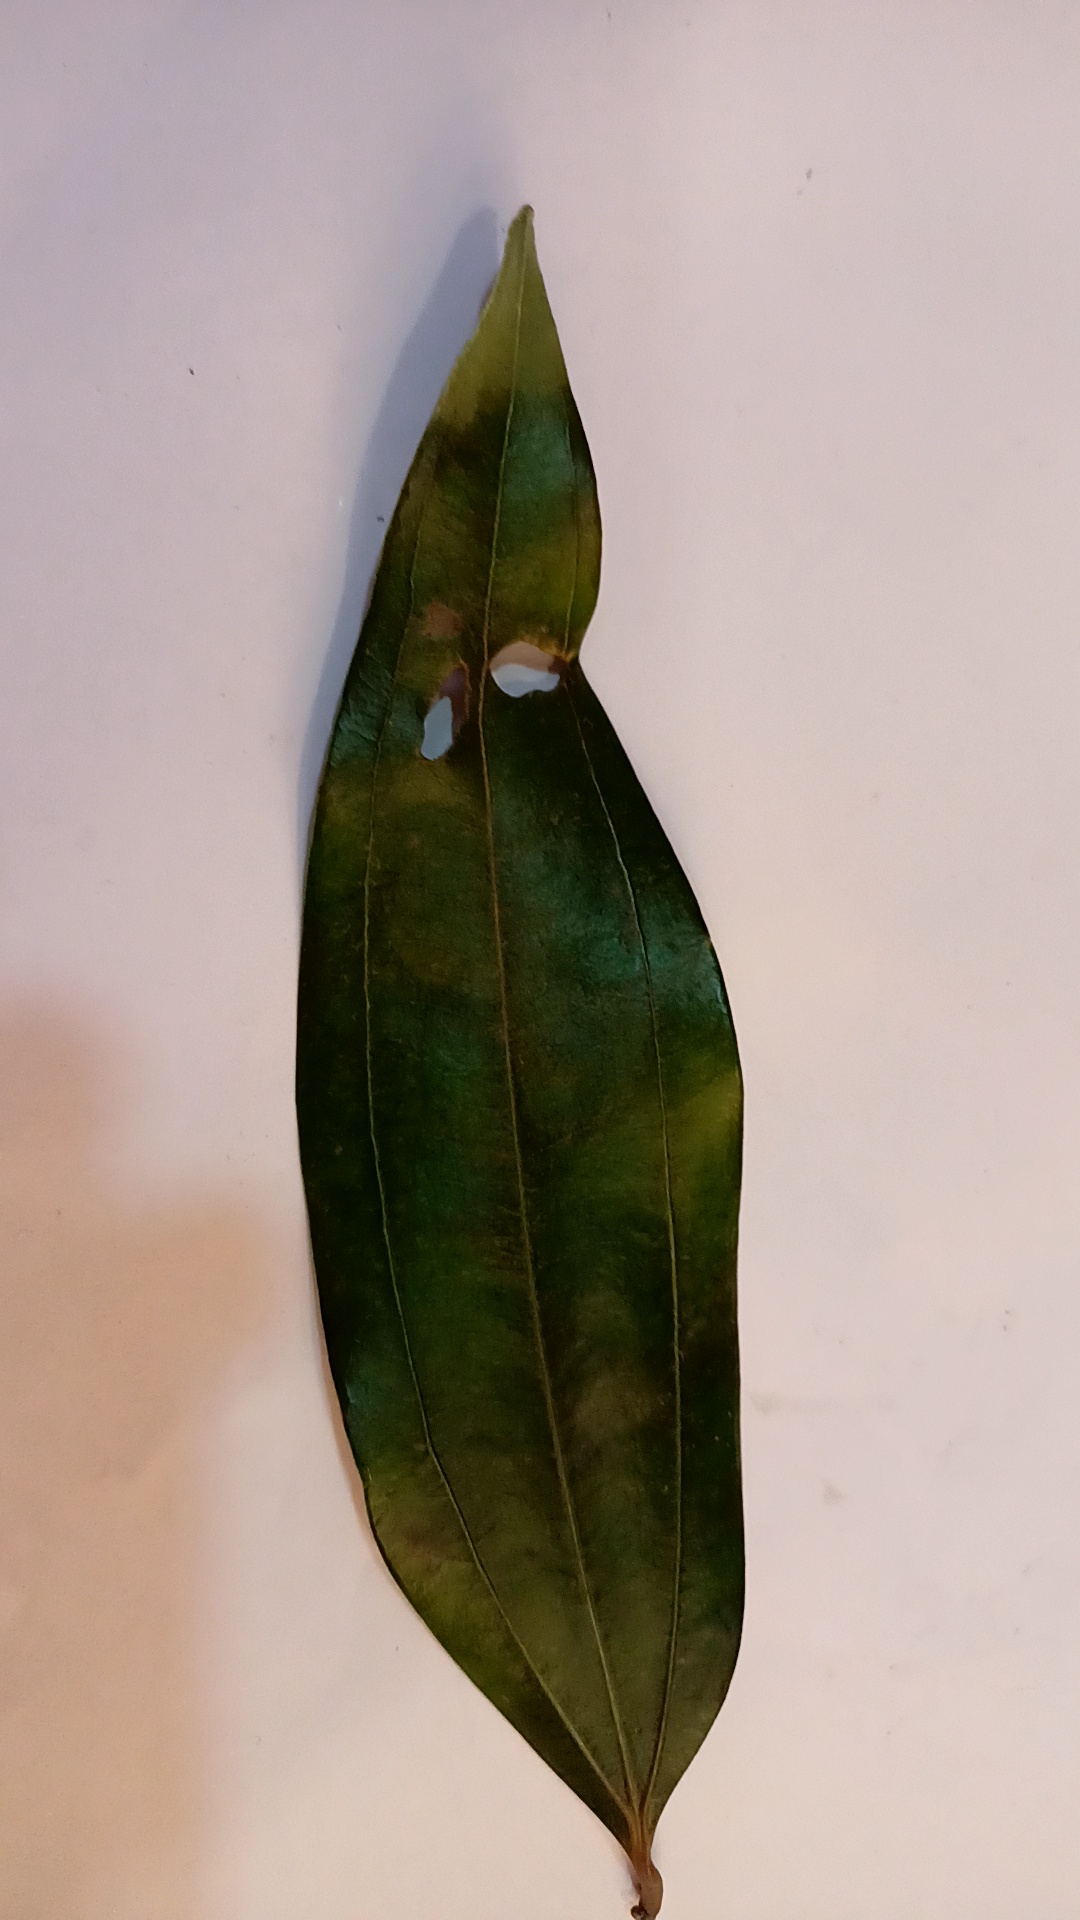
Label: Disease